Jonathan Woodgate

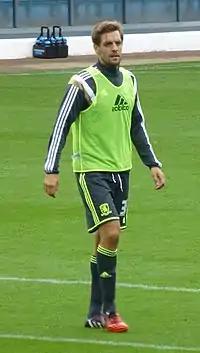
Woodgate playing for Middlesbrough in 2014.

Woodgate re-joined his hometown club Middlesbrough on 6 July 2012, signing a three-year contract. He made his second debut for Boro against Bury in the League Cup on 11 August. Woodgate scored his first goal for Middlesbrough in a 4–1 victory against Charlton Athletic on 3 November.